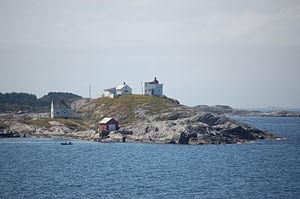
Le phare de Stavenes est un phare côtier de la commune de Averøy, dans le Comté de Møre og Romsdal. Il est géré par l'administration côtière norvégienne.